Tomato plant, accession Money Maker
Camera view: bottom (45 deg); turntable rotation: 0 degrees
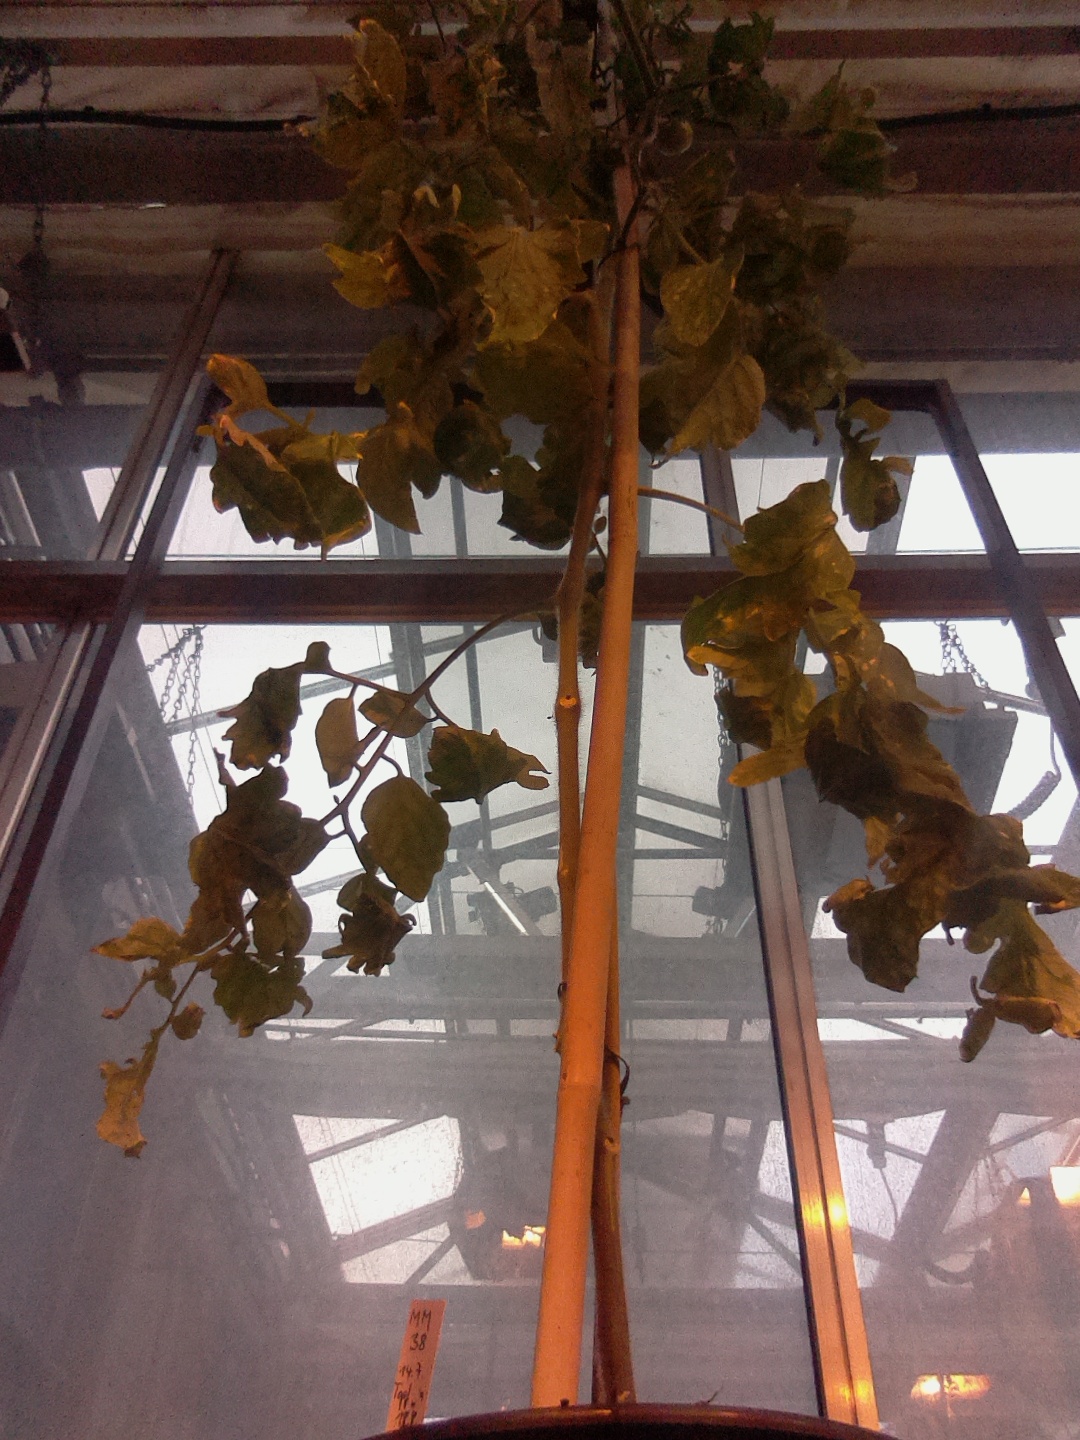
BBCH growth stage 78: 80% -90% of final fruit size